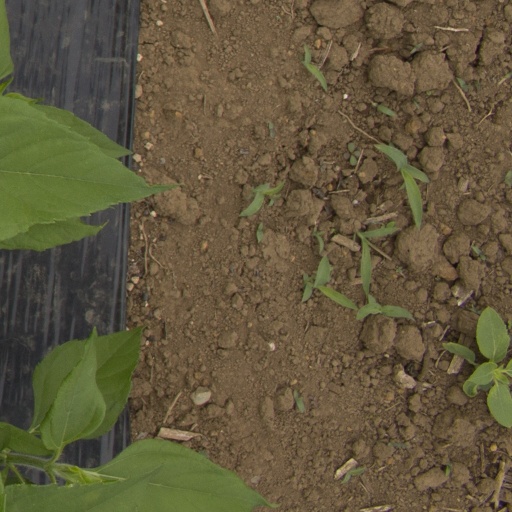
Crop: Jerusalem artichoke